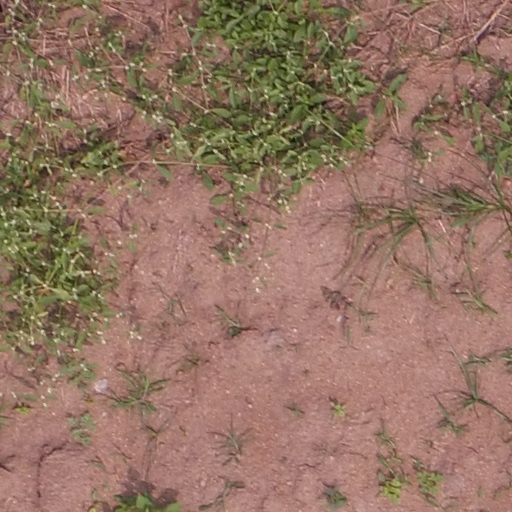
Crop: maize; corn